Chandigarh Capitol Complex

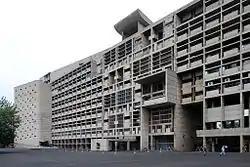
Secretariat Building

This is the largest structure in the Complex. It is a long horizontal slab of exposed concrete, about 254 m long and 42 m tall, composed of six eight-story blocks joined by expansion joints. Completed in the early 1950s, it houses the administrative offices of both Punjab and Haryana. Its western facade features continuous rows of brise-soleil and small square windows, which give the massive block a rhythmic, sculpted aesthetic. Le Corbusier intended the Secretariat’s narrow plan to maximize natural light and cross-ventilation. The roof includes a cafeteria terrace and promenade terrace overlooking the city. Despite its scale, the facade is broken into modular segments, avoiding a monolithic appearance. The Secretariat sits at the northwestern edge of the Complex, with its length unifying the ensemble toward the hills.